Anthony Liu

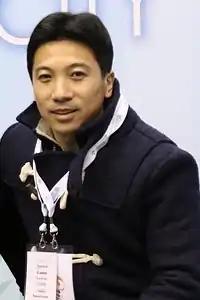

Anthony Liu (born Liu Yueming on 4 July 1974) is a Chinese-Australian figure skater. A seven-time Australian national champion, he represented Australia at the 1998 Winter Olympics, where he placed 25th, and at the 2002 Winter Olympics, where he placed 10th.